Slovenian Railways

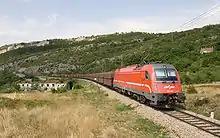
Freight train SŽ 541-102

Slovenian Railways operates 1,229 km of standard gauge tracks, 331 km as double track, and reaches all regions of the country. Slovenia is well connected by rail to all surrounding countries, reflecting the fact that it used to be part of the Austro-Hungarian Empire and later part of Yugoslavia. Left-hand running is used on double-track sections, unlike the remainder of the former Yugoslavian railways.